Rhine–Herne Canal

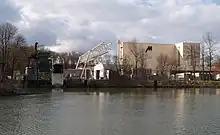
Port marmorit with its single fixed crane

Port Luck (Hafen Luck) belongs to the construction and building materials company Luck located on the east bank, a little more than 2 kilometres upstream of Rütgers Chemicals.